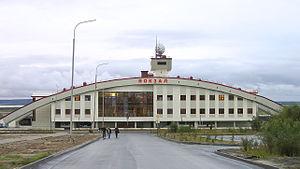
Labytnangui est une ville du district autonome de Iamalo-Nénétsie, en Russie. Sa population s'élevait à 26 295 habitants en 2020.